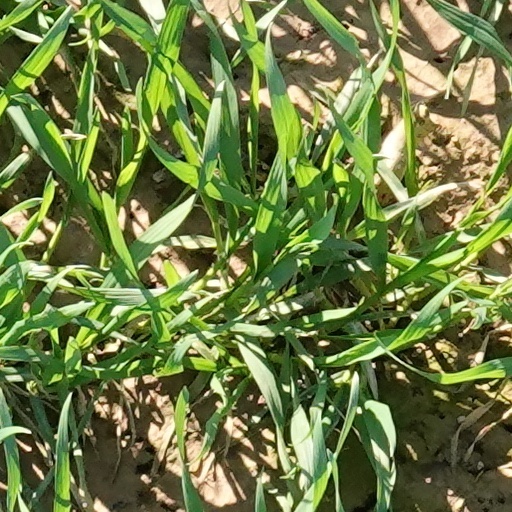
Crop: wheat